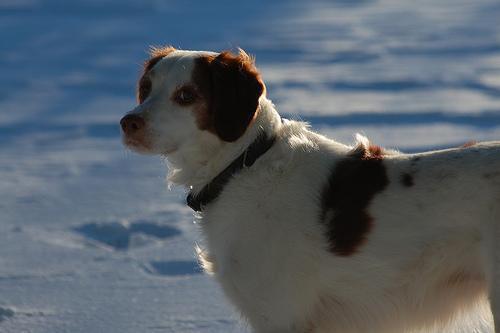
english setter